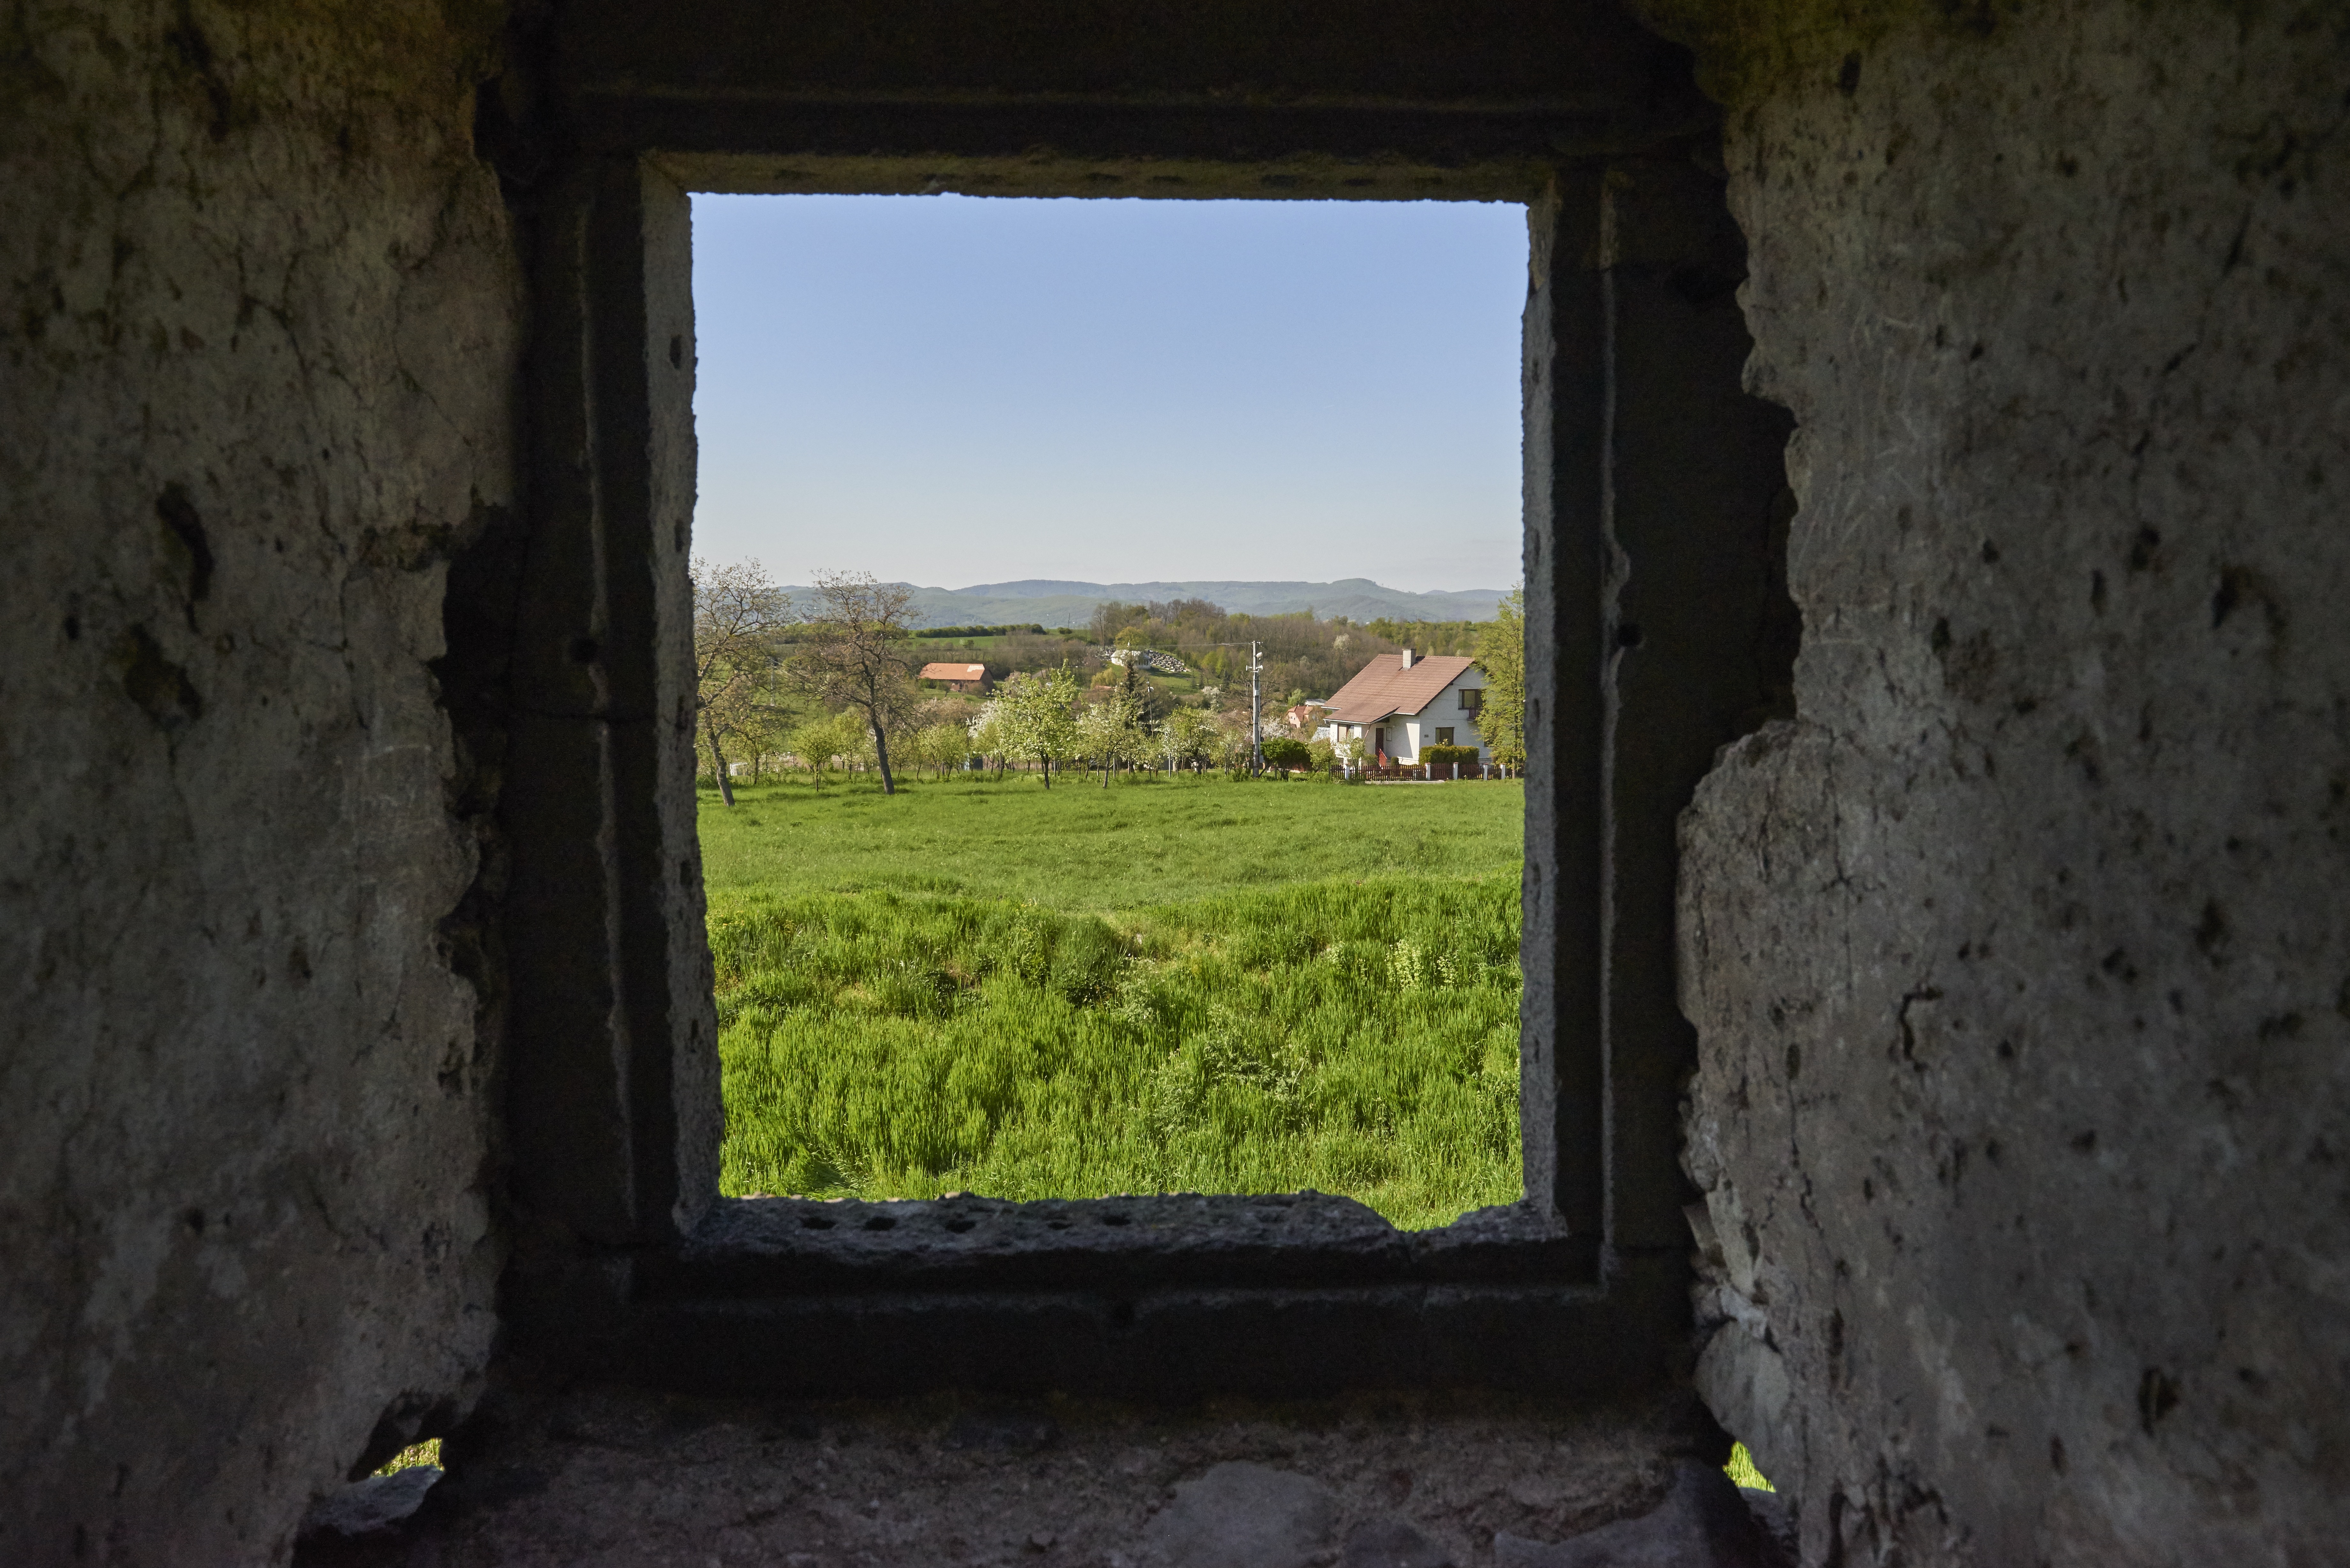
nature, rock, house, window, view, wall, ruins, new world, basket case, ancient history